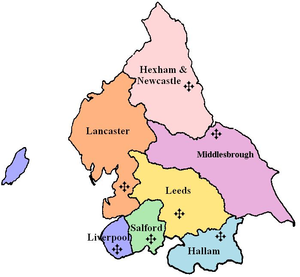
Le diocèse de Hexham et Newcastle est un diocèse suffragant de l'Archidiocèse de Liverpool en Angleterre, constitué en 23 mai 1861.
Le diocèse de Leeds est un diocèse suffragant de l'Archidiocèse de Liverpool en Angleterre, constitué en 20 décembre 1878.
Le diocèse de Hallam est un diocèse suffragant de l'Archidiocèse de Liverpool en Angleterre, constitué en 1980.